Quadruple glazing

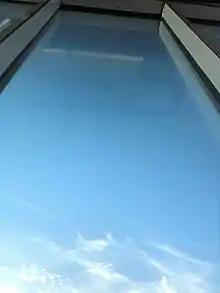
Angle-dependent view through the quad glazing from inside the Deg 8 building in Oslo.

Intermediate panes in multipane glazing are often made thinner to reduce weight. To prevent thermal stress cracking, heat-strengthened glass may be used. Special attention must be paid to spacer and sealant temperatures, as solar radiation heating may exceed design limits.